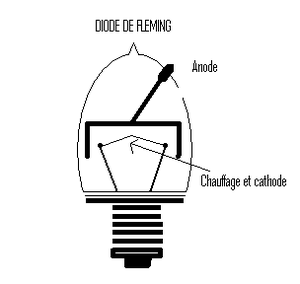
La diode à vide est un tube électronique faisant office de diode et principalement utilisé au cours du début du XXᵉ siècle.